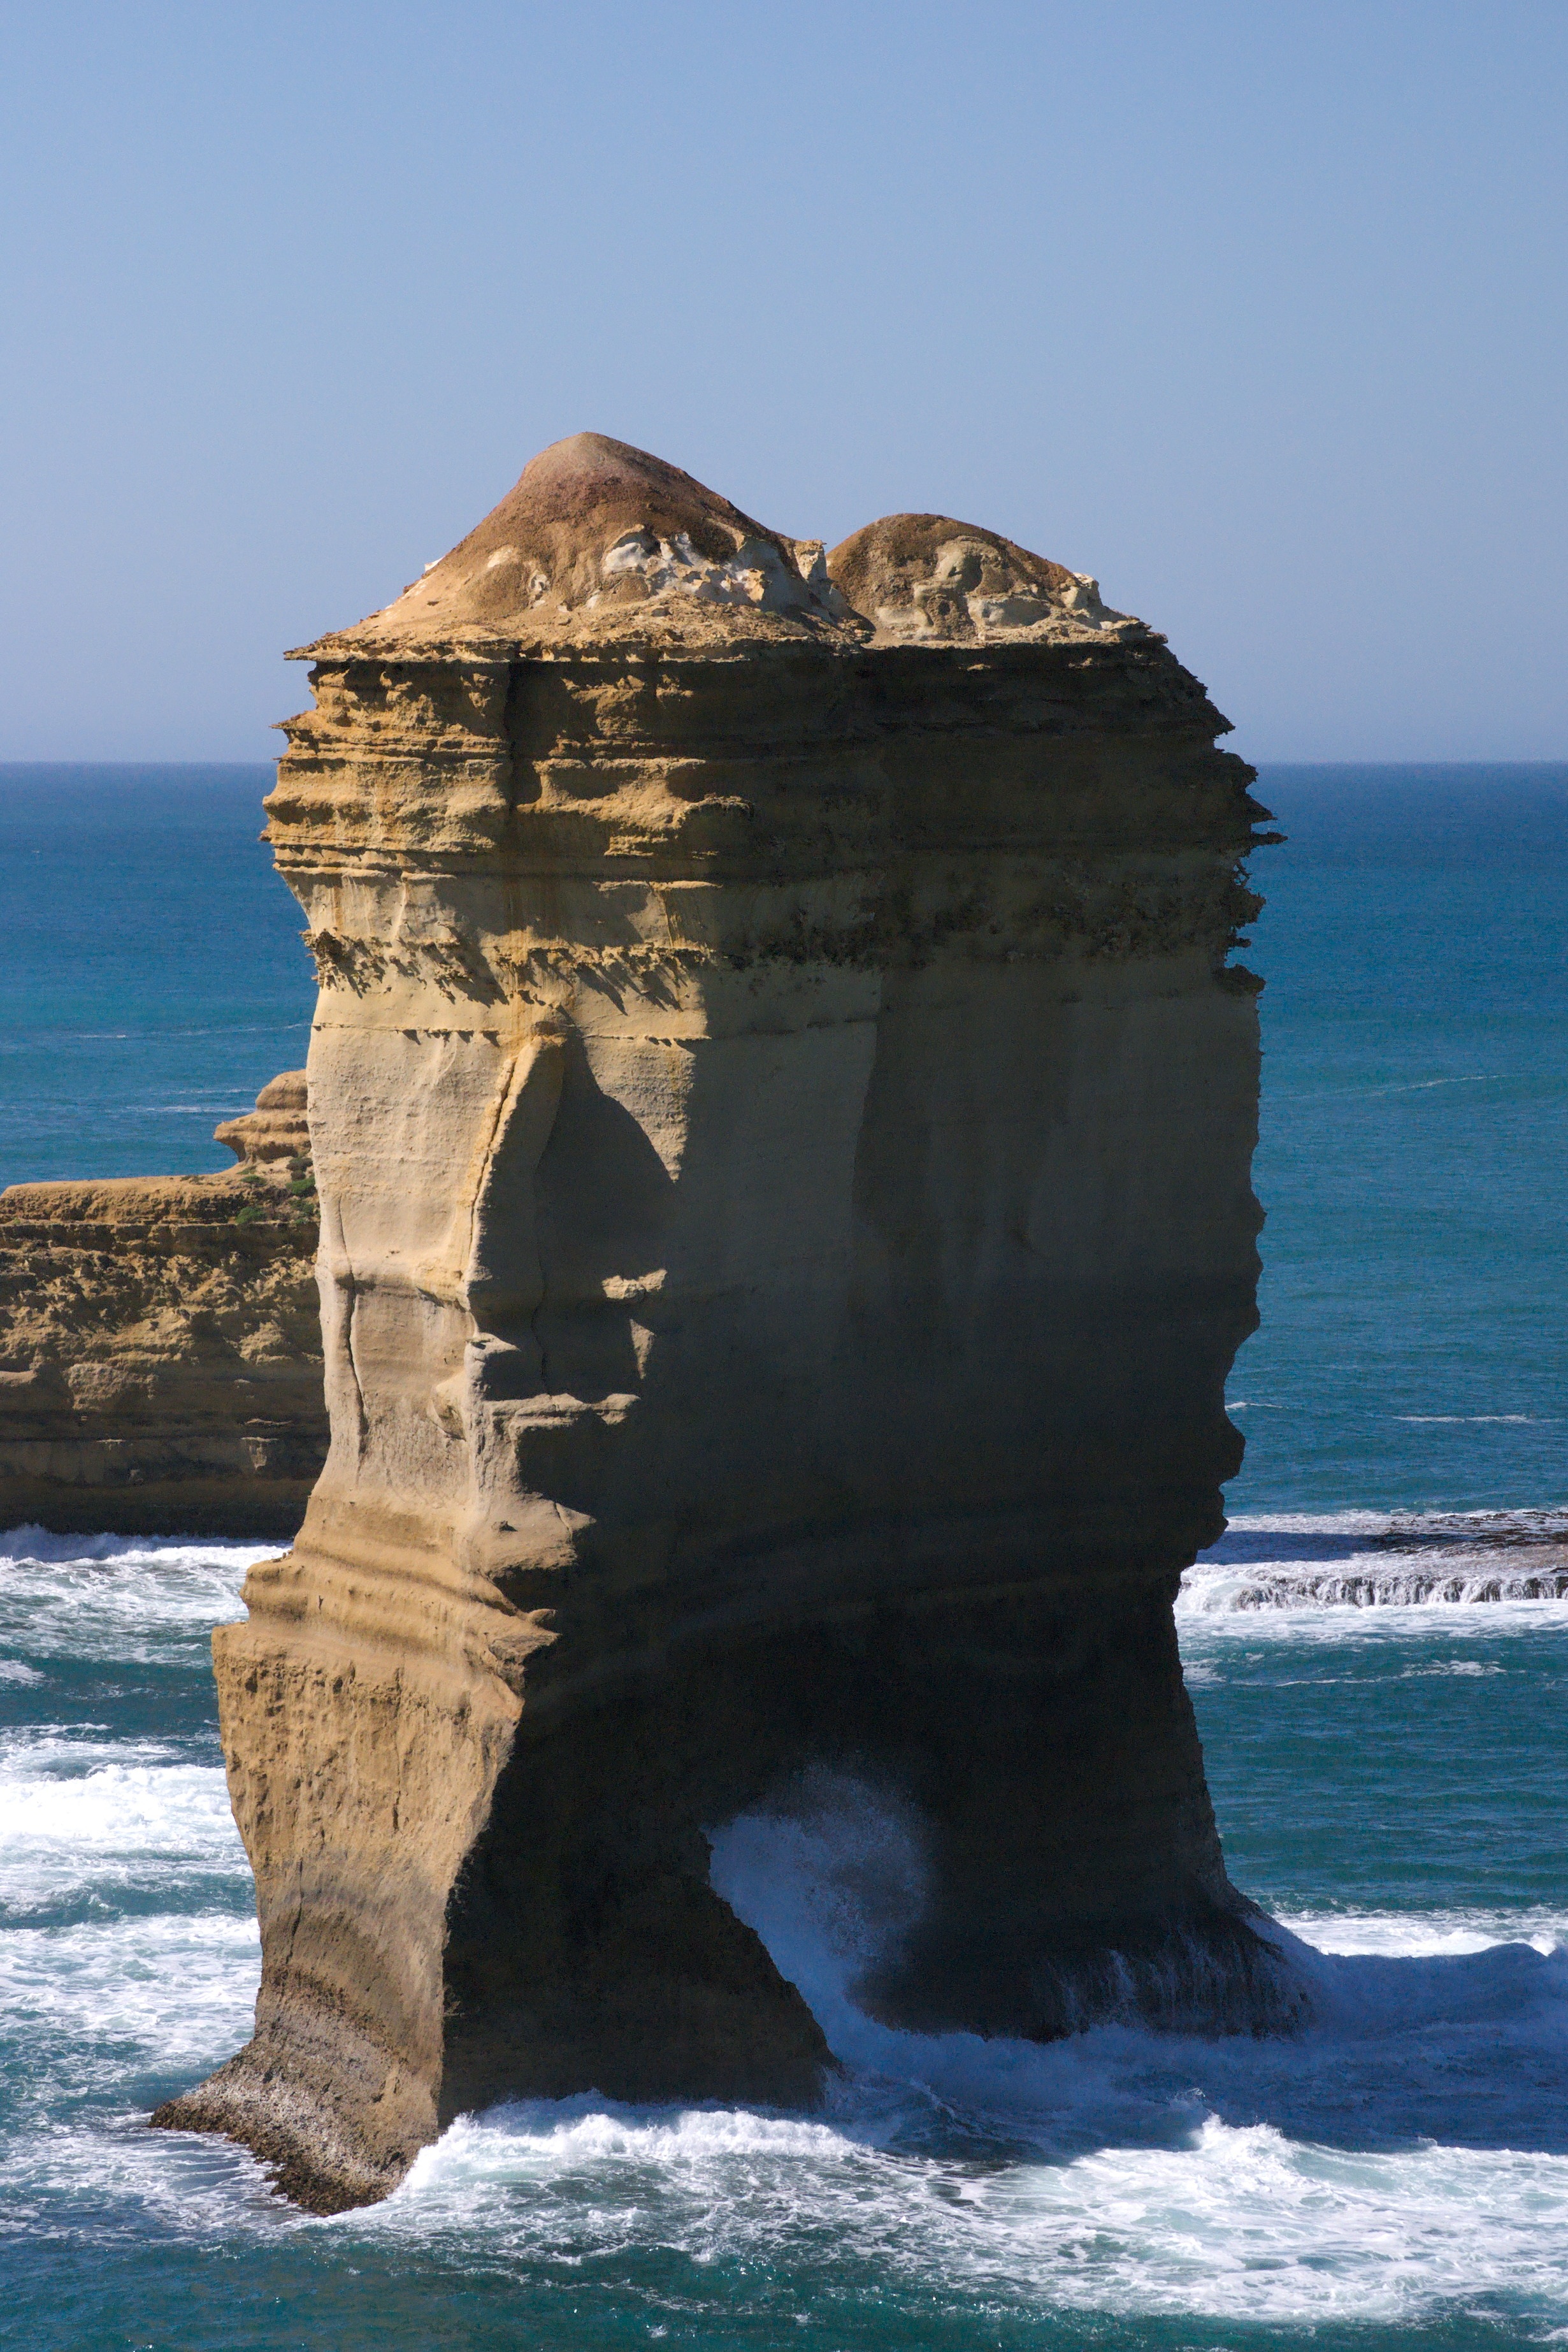
beach, landscape, sea, coast, water, nature, rock, ocean, shore, wave, vacation, travel, formation, cliff, tower, scenic, bay, landmark, stack, terrain, material, body of water, australia, rocks, geology, limestone, victoria, cape, natural arch, great ocean road, wind wave